2010 Istanbul bombing

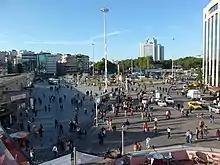
View of Taksim Square

The 2010 Istanbul bomb blast was a suicide bombing that took place on Taksim Square in Istanbul, Turkey on 31 October 2010. The bomb resulted in at least 32 injuries, 15 of whom were police officers and was claimed by a Kurdish secessionist group known as the Kurdistan Freedom Hawks (TAK).